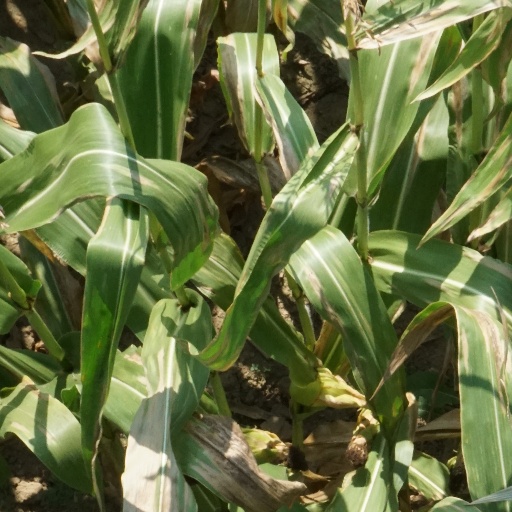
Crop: maize; corn